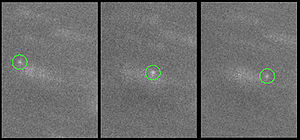
Halimedes
Halimedes er en af planeten Neptuns måner: Den blev opdaget den 14. august 2002 af et hold astronomer under ledelse af Matthew J. Holman, og fik lige efter opdagelsen den midlertidige betegnelse S/2002 N 1. Lørdag den 3. februar 2007 vedtog den Internationale Astronomiske Union navnet Halimedes, efter en af Nereiderne; de halvtreds døtre af Nereus og Doris.